Ethel Knight Kelly

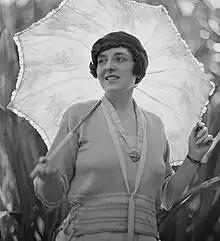
Ethel Kelly, photographed by Harold Cazneaux in about 1910.

Ethel Knight Kelly (born Ethel Knight Mollison, 28 January 1875 – 22 September 1949) was a Canadian–Australian actress, writer, and social leader. She appeared in a number of plays and wrote four books.